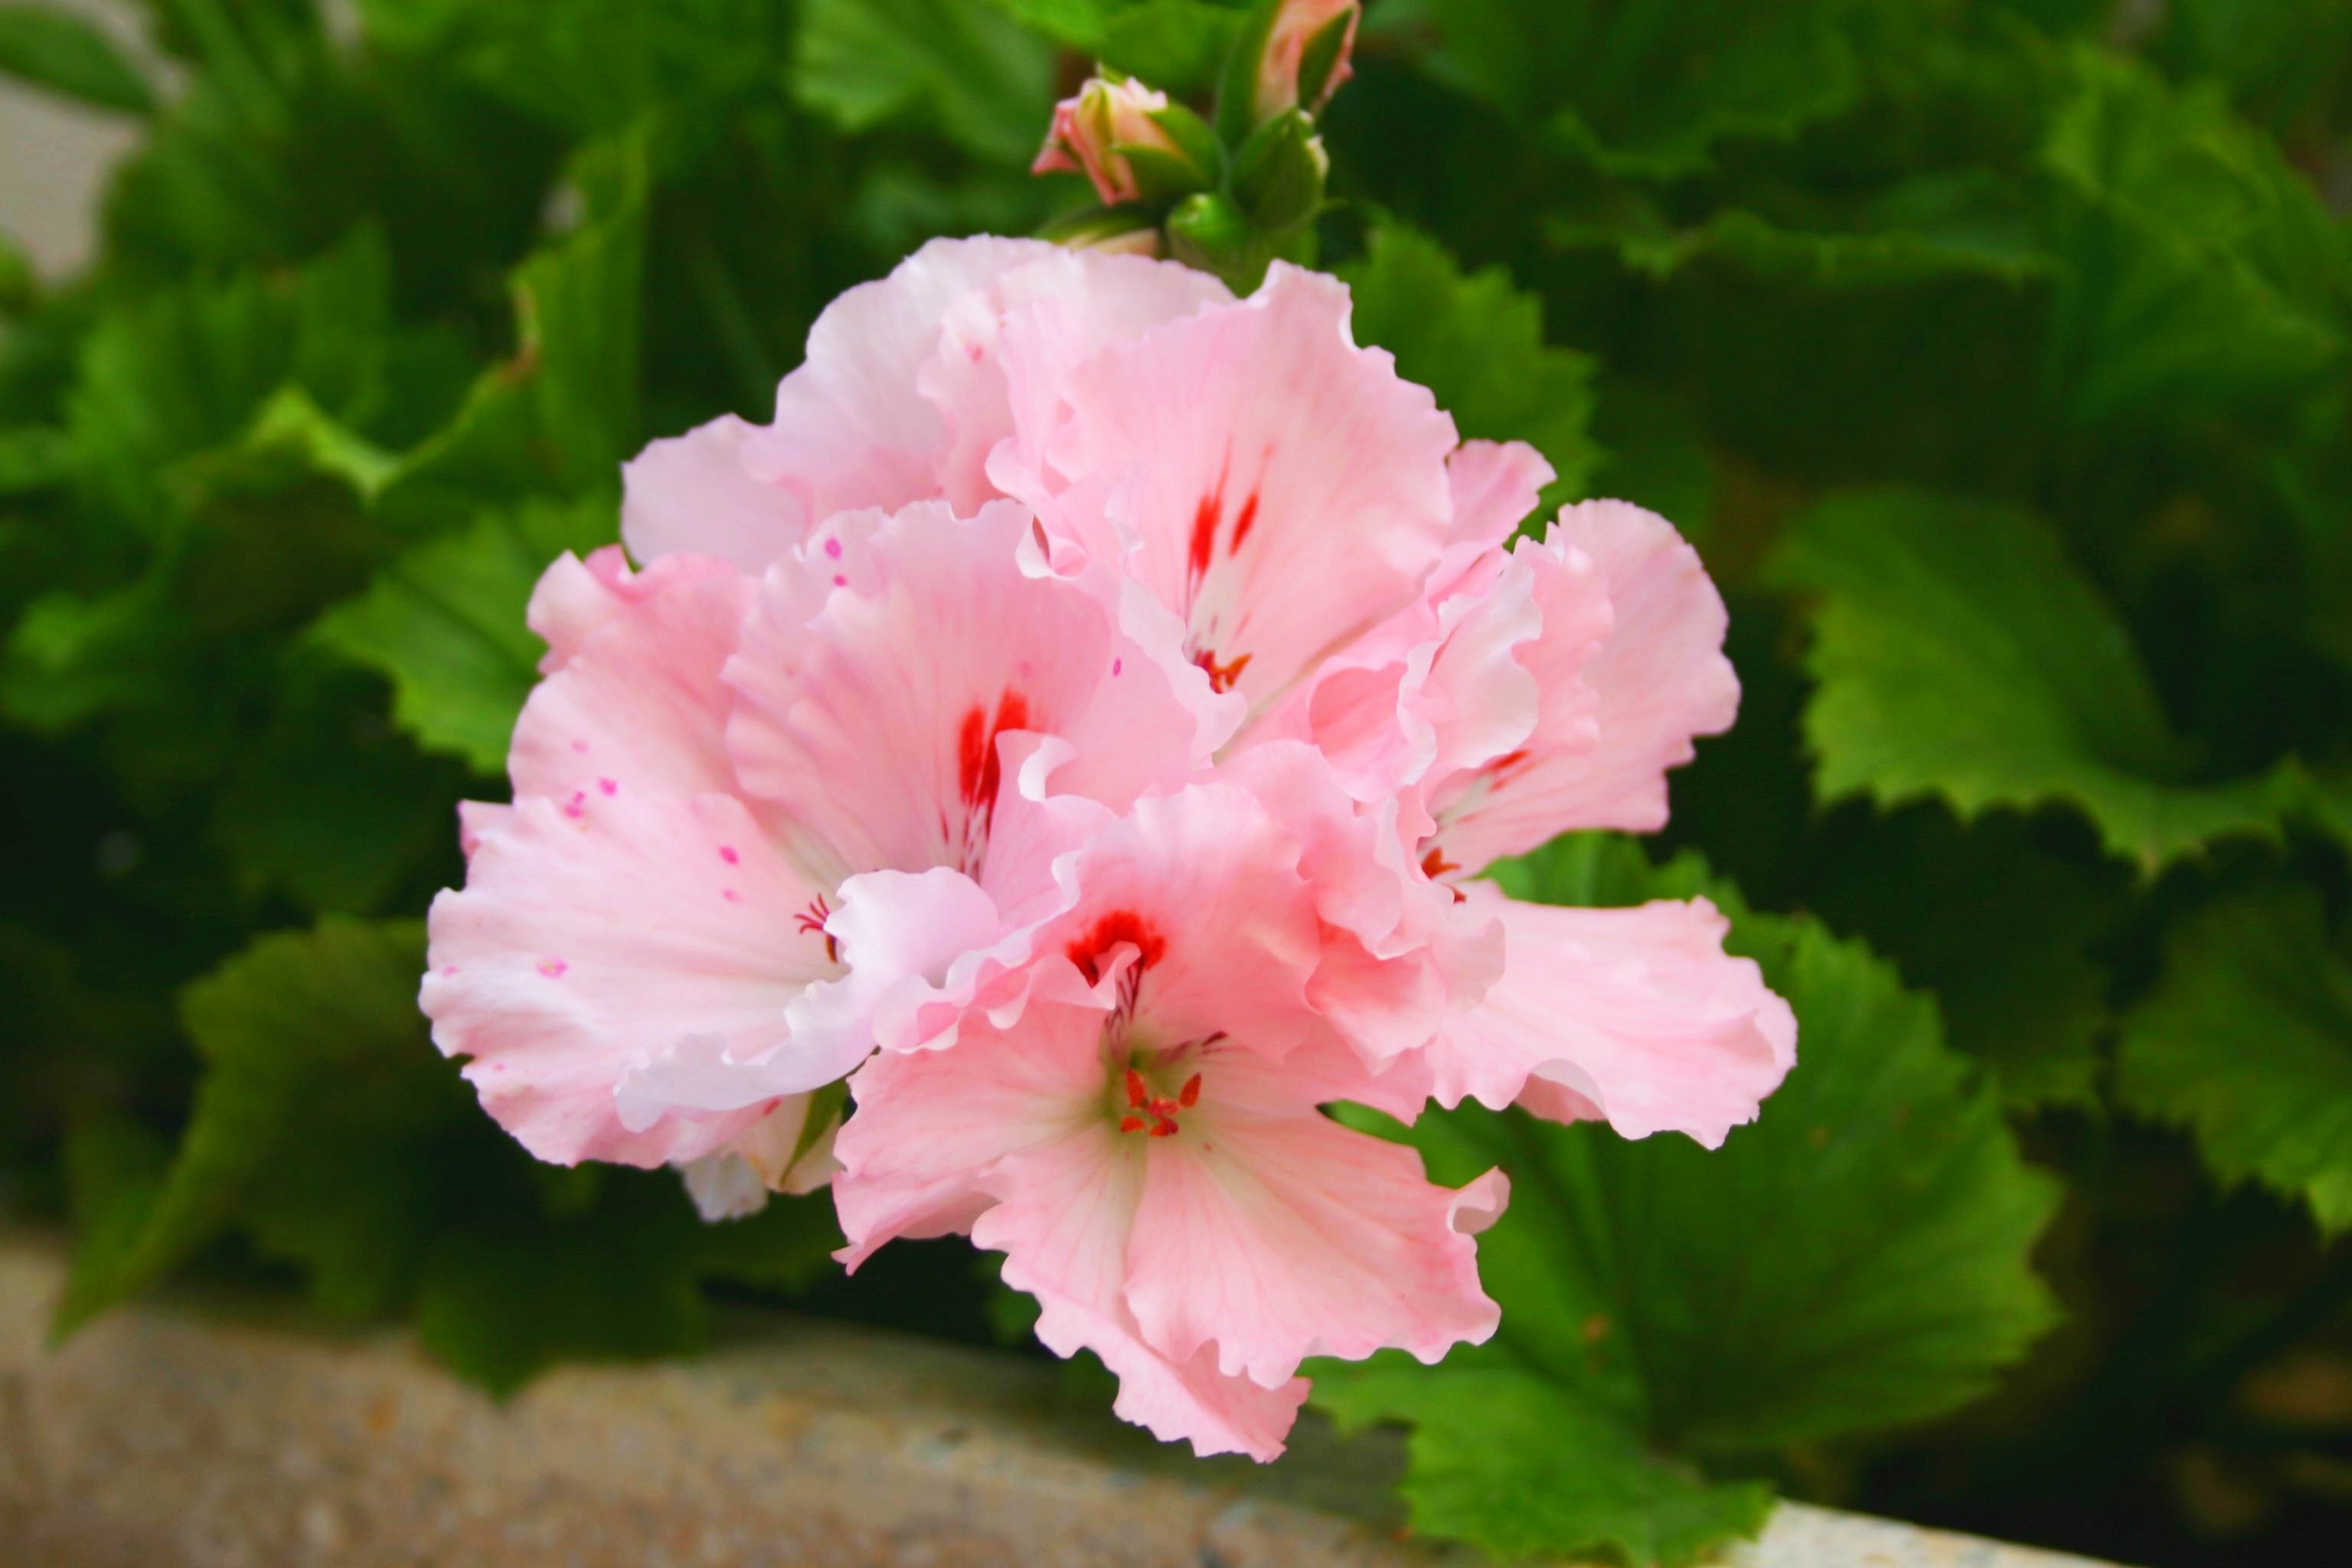
blossom, plant, flower, botany, flora, plants, flowers, geranium, shrub, hibiscus, macro photography, flowering plant, annual plant, woody plant, land plant